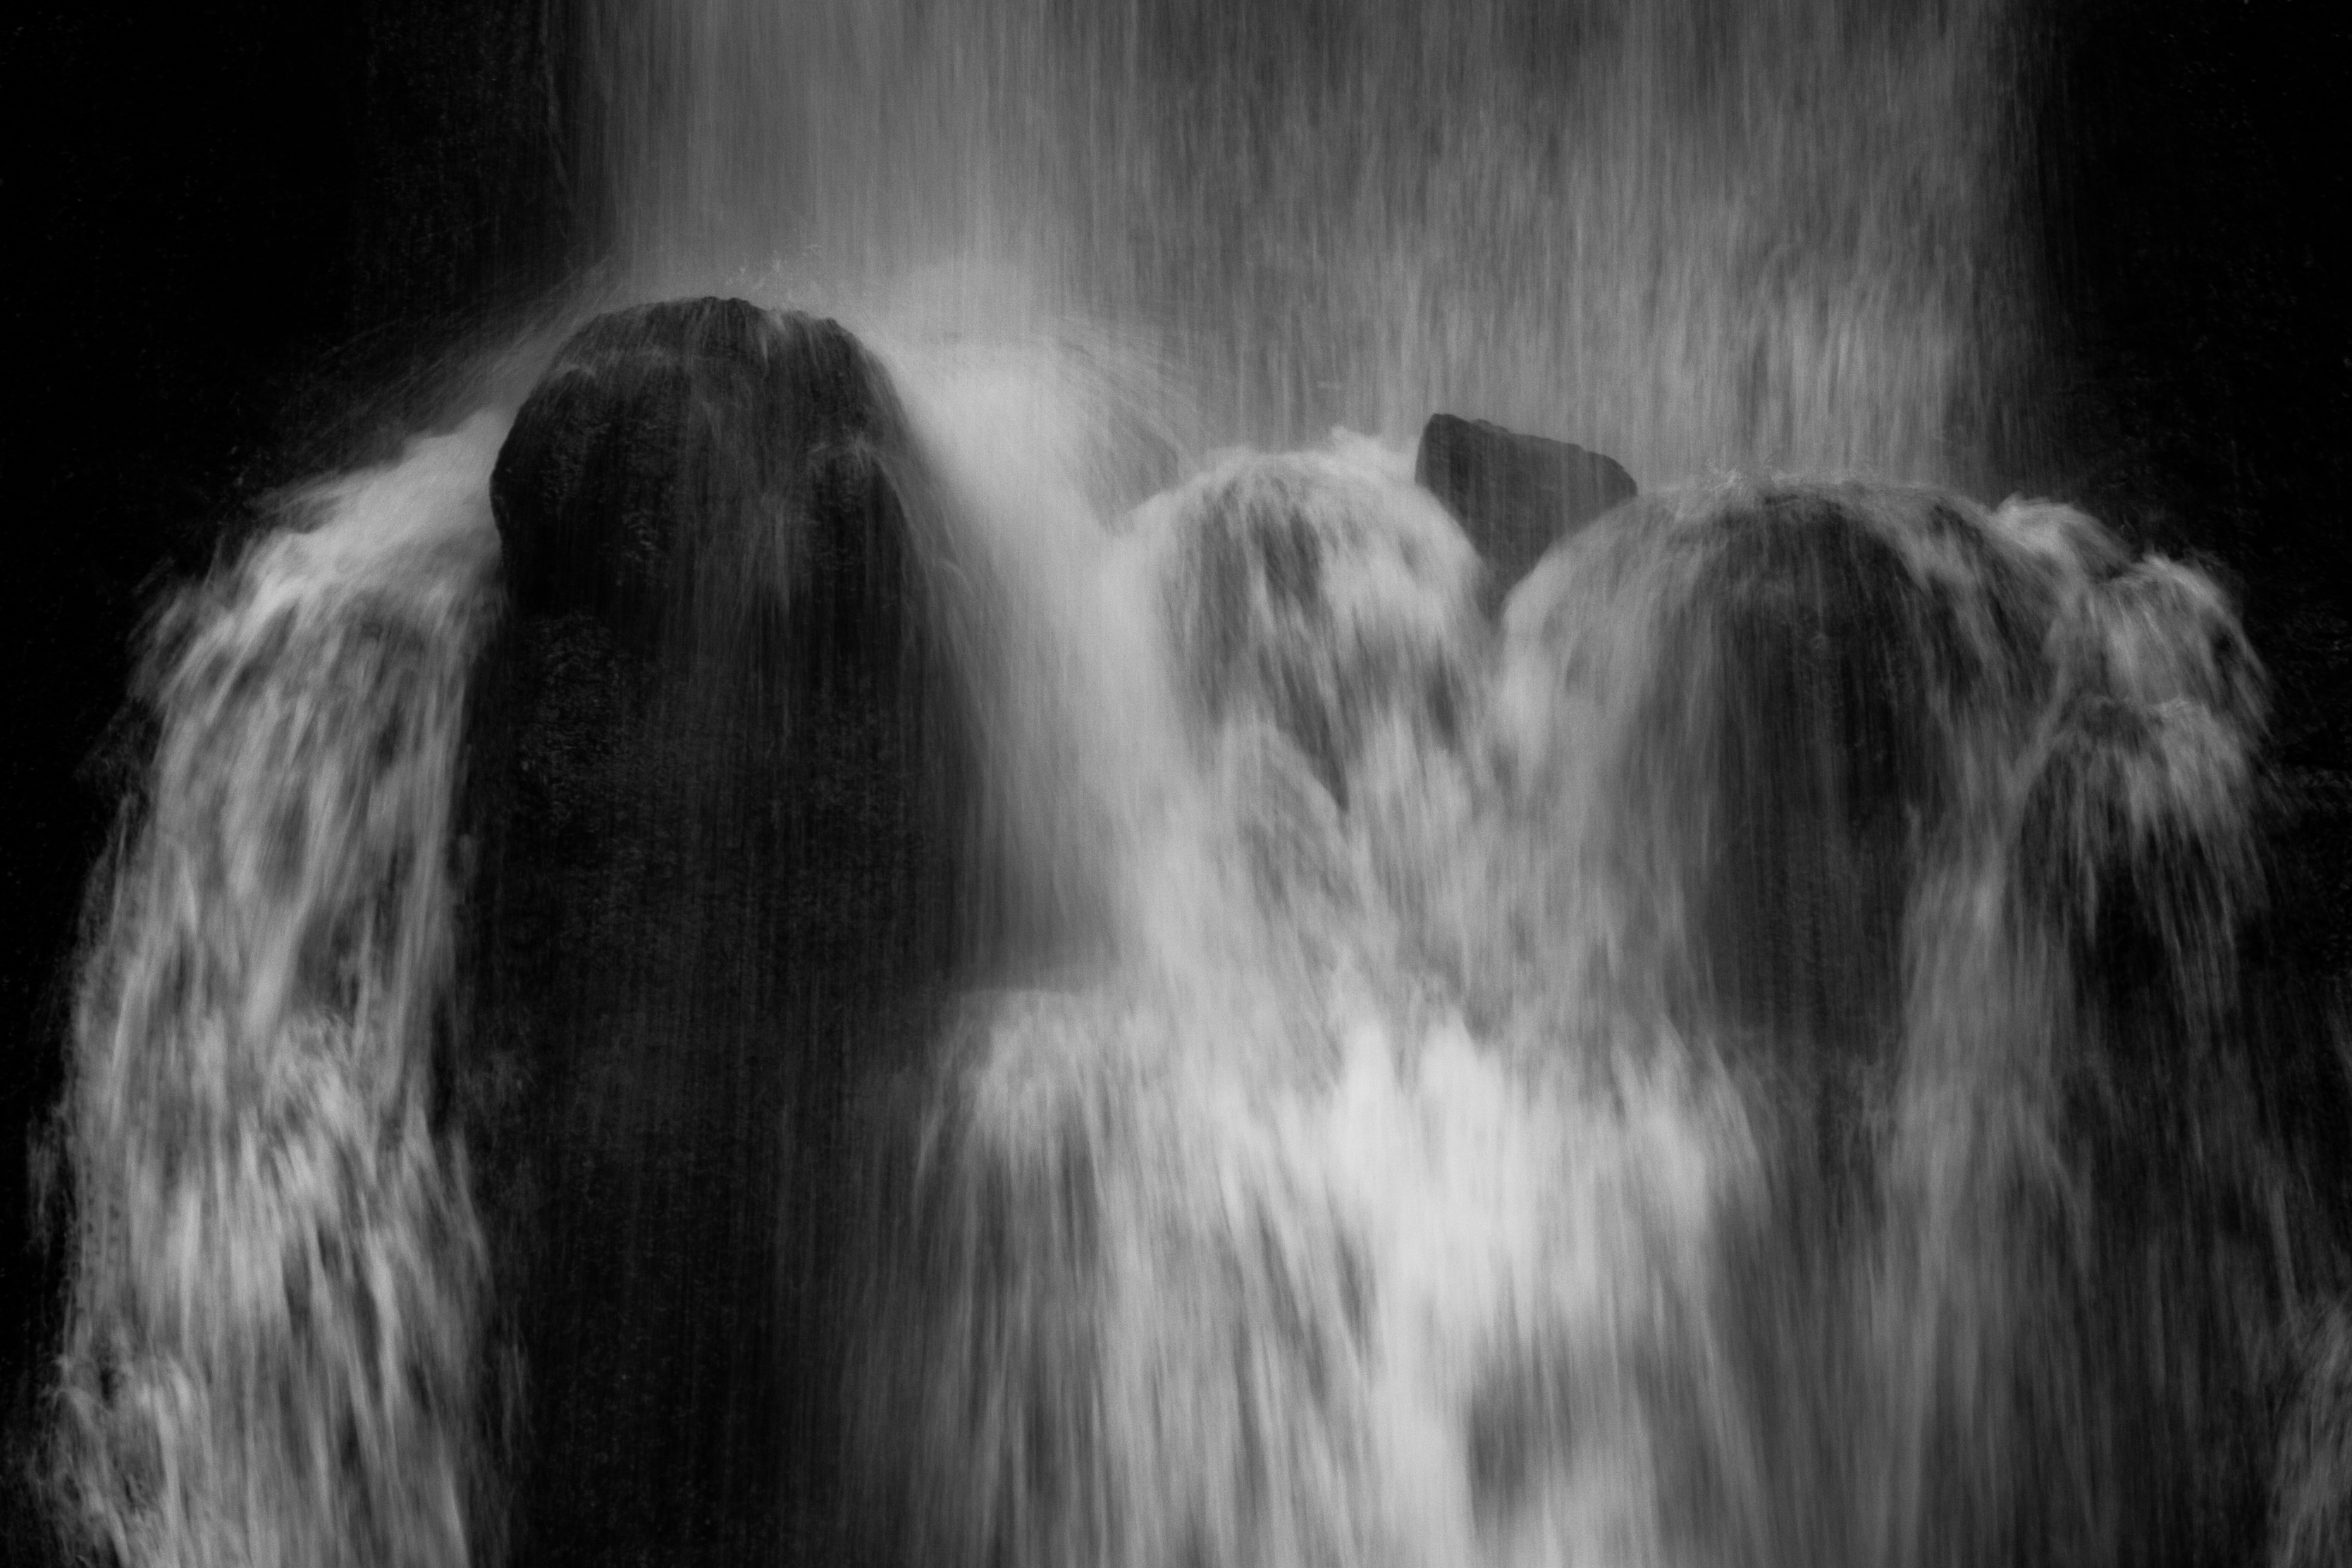
waterfall, black and white, photography, darkness, monochrome, water feature, monochrome photography, atmospheric phenomenon